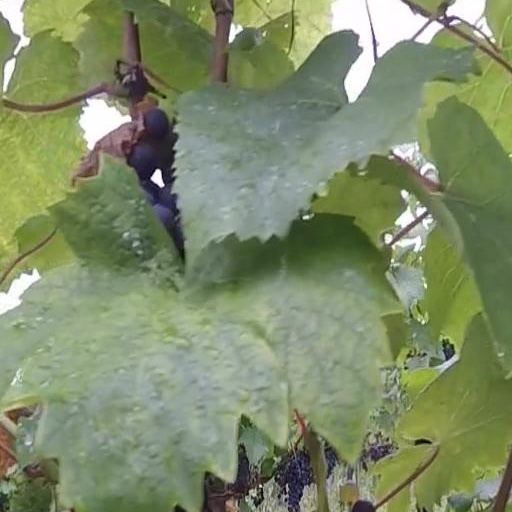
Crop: grape